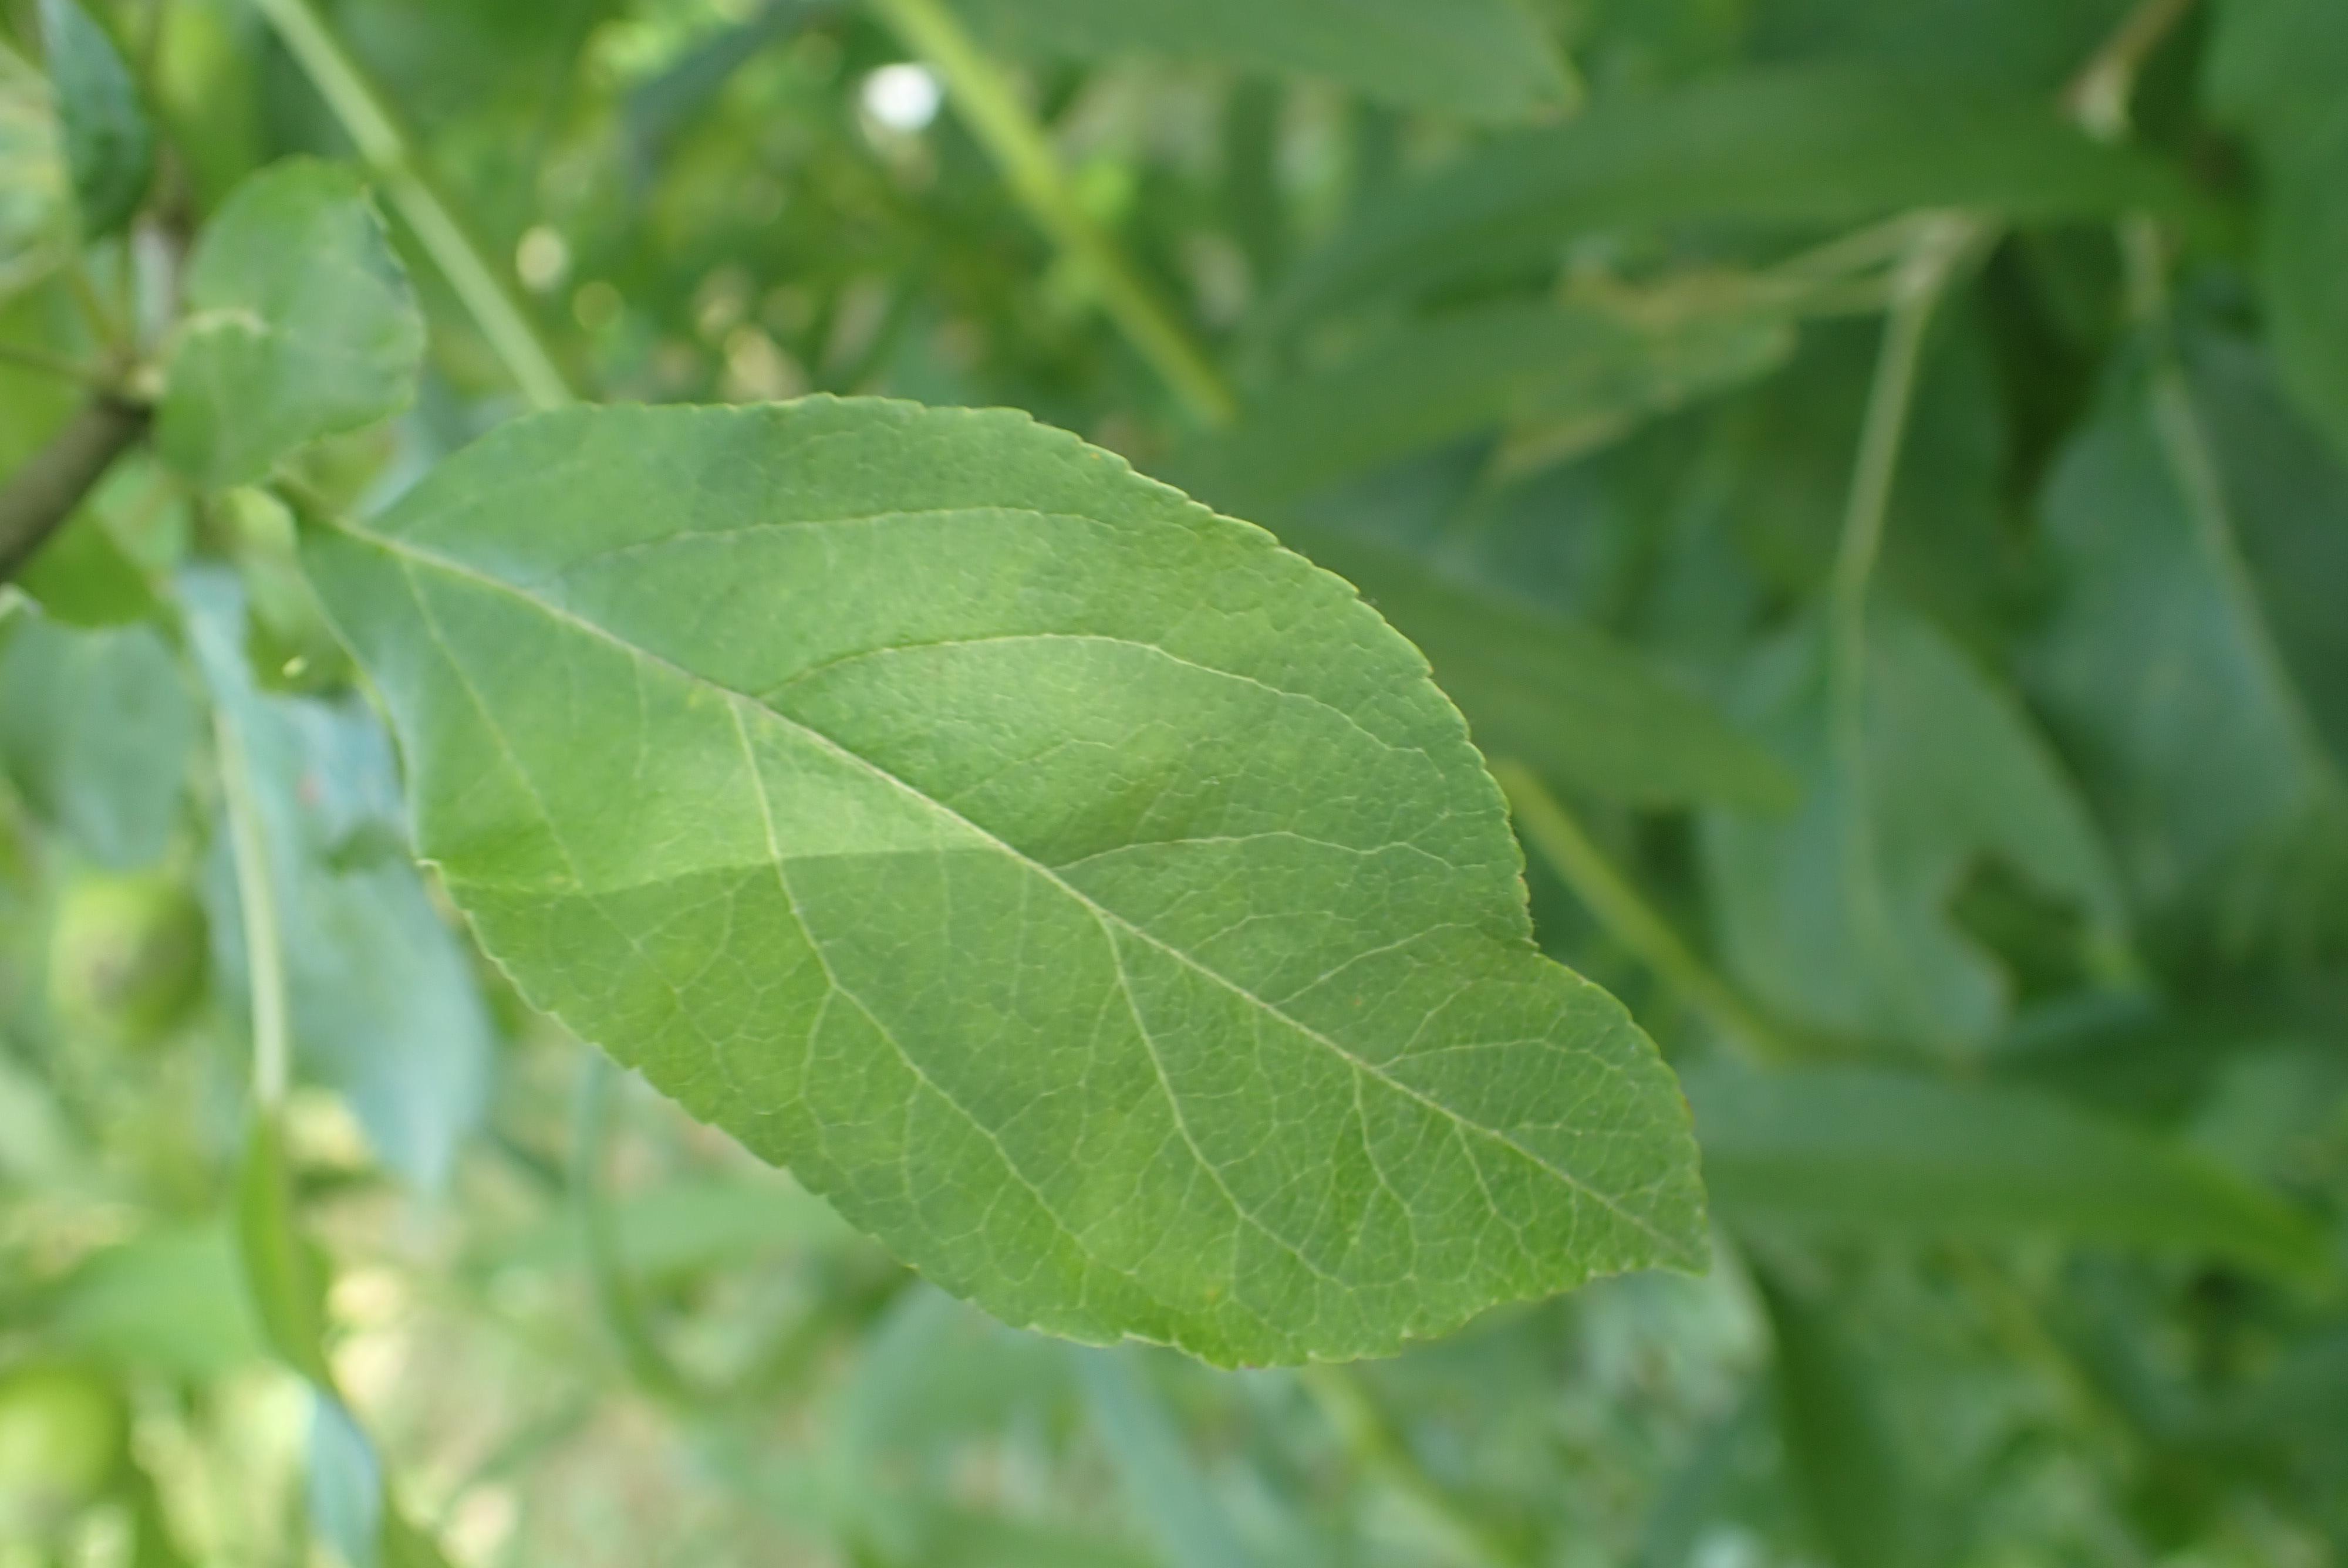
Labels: healthy